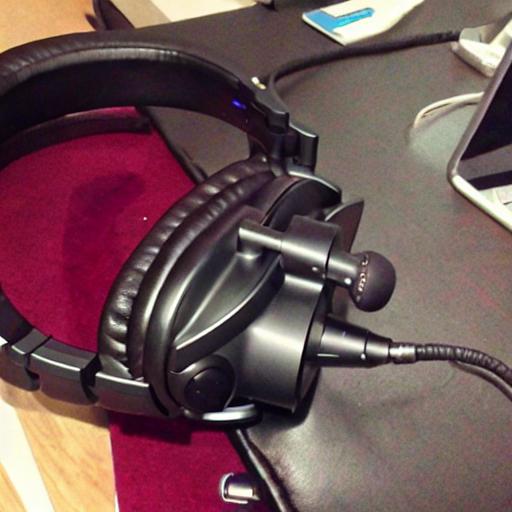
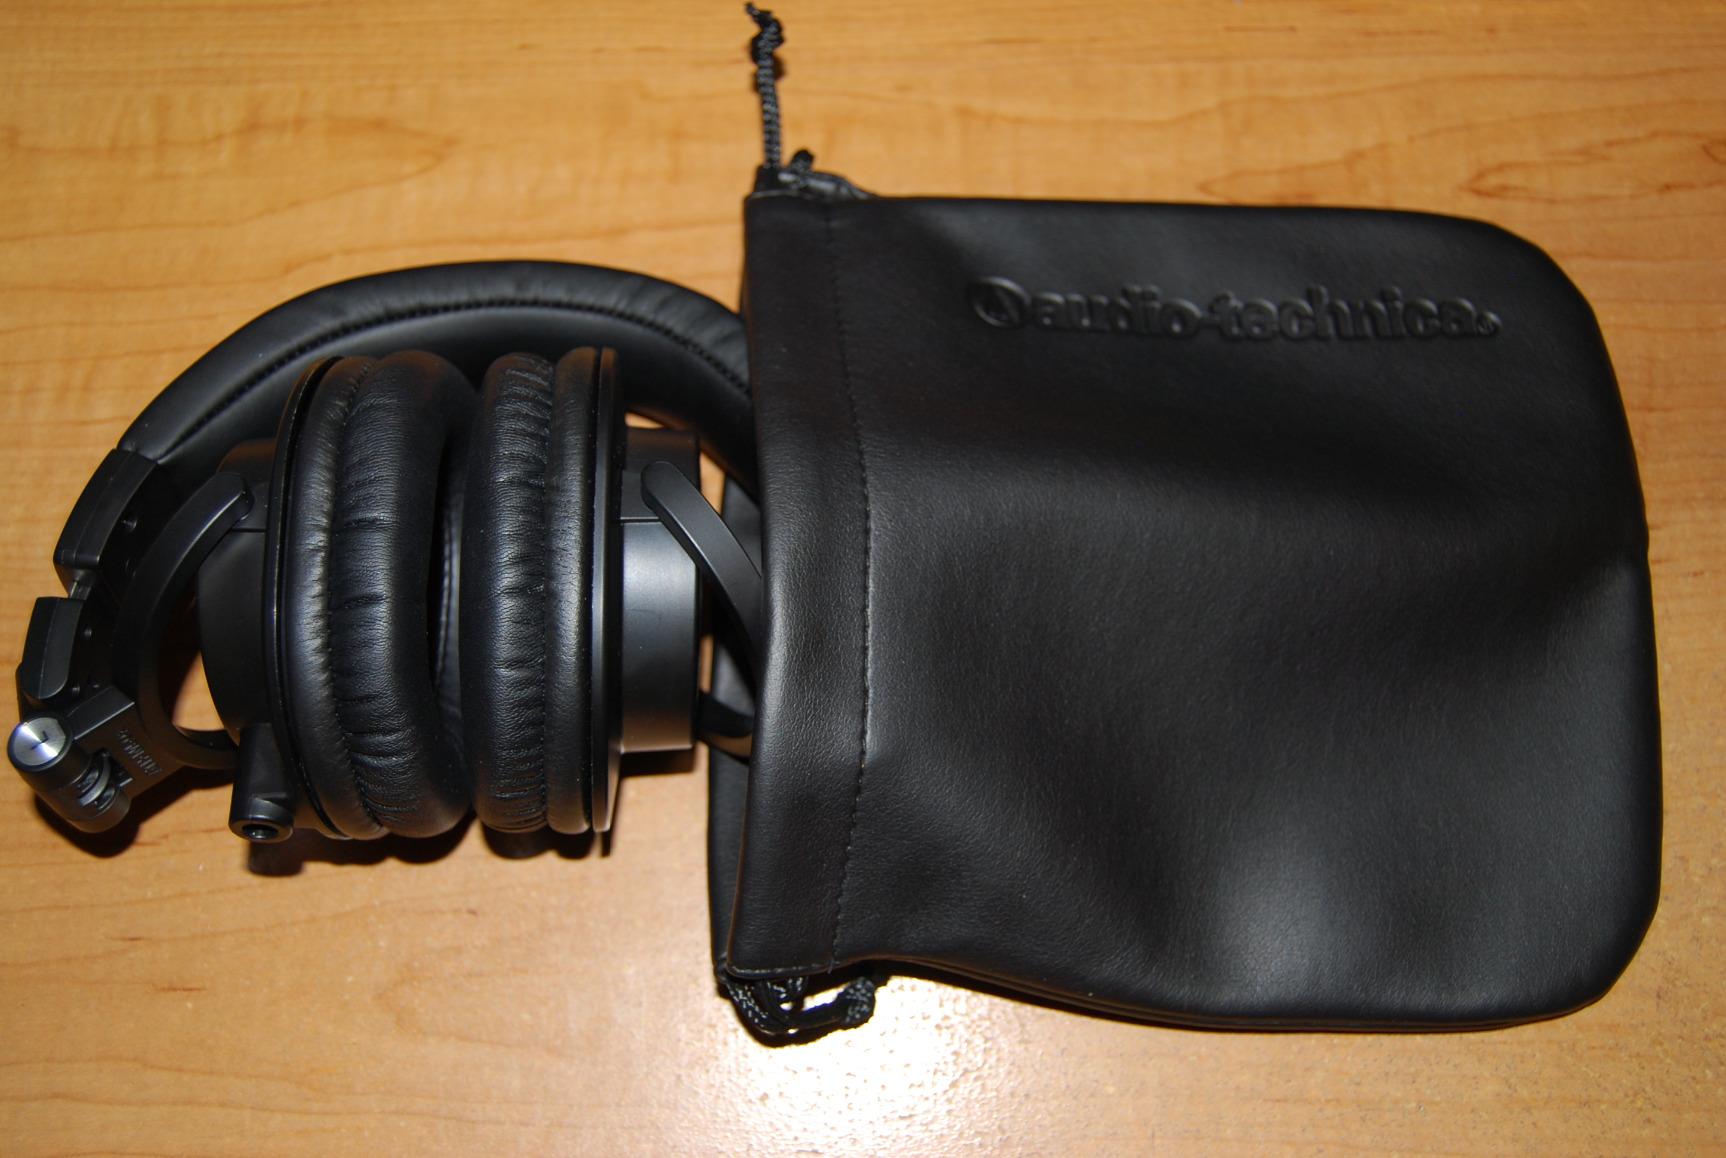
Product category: headphones
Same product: no